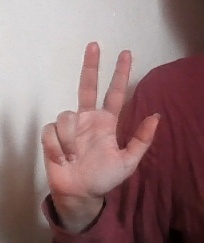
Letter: al